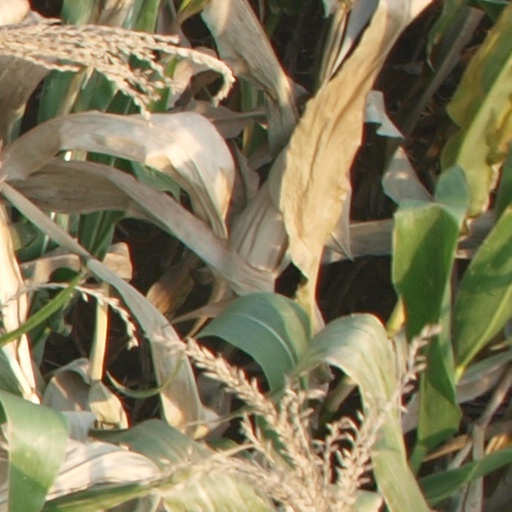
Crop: maize; corn